Grand Hotel (Gallup, New Mexico)

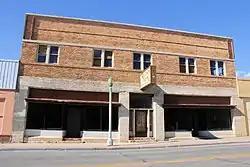

The Grand Hotel, at 306 W. Coal Ave. in Gallup, New Mexico, was built in 1925. It was listed on the National Register of Historic Places in 1988.